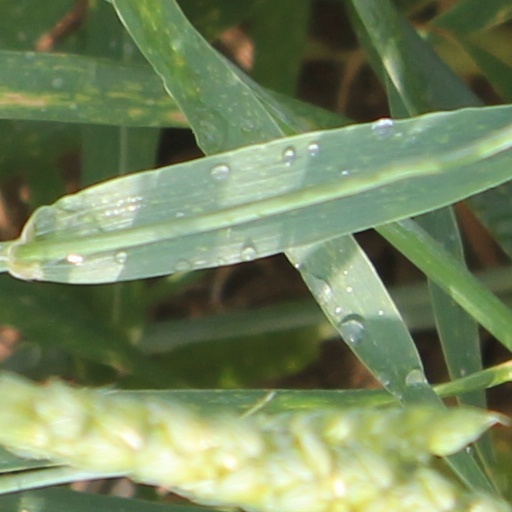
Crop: wheat